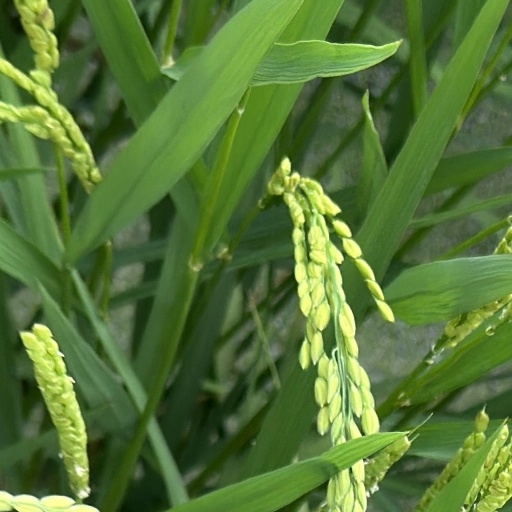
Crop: rice